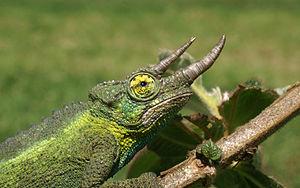
Caméléon de Jackson